Siege of Buda (1849)

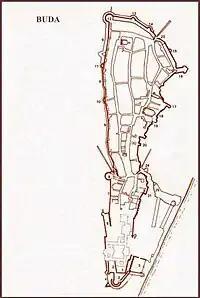
Plan of Buda Castle

The Turkish occupation of Buda had ended on 2 September 1686, after a bloody siege by the Austrians. After that, the castle was the property of the Hungarian king (who was at the same time Holy Roman Emperor until 1804, and after that Austrian Emperor), and was defended by foreign (not Hungarian) soldiers led by a foreign officer. After the Hungarian revolution succeeded and the Batthyány Government was formed, the castle was still defended by foreign soldiers who had to recognize the Hungarian Government's authority. Because he did not want to do so, the commander of the garrison, Lieutenant General Karl Kress resigned and left on 11 May 1848. So, too, did those foreign units stationed in the castle who were against the Hungarian revolution, such as the Italian 23rd infantry regiment, who clashed with the newly conscripted Hungarian soldiers on 11 June 1848, resulting in many deaths. After this conflict, on the orders of the Hungarian War Ministry, the Italian 23rd infantry regiment was withdrawn from Hungary.